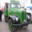
Label: truck